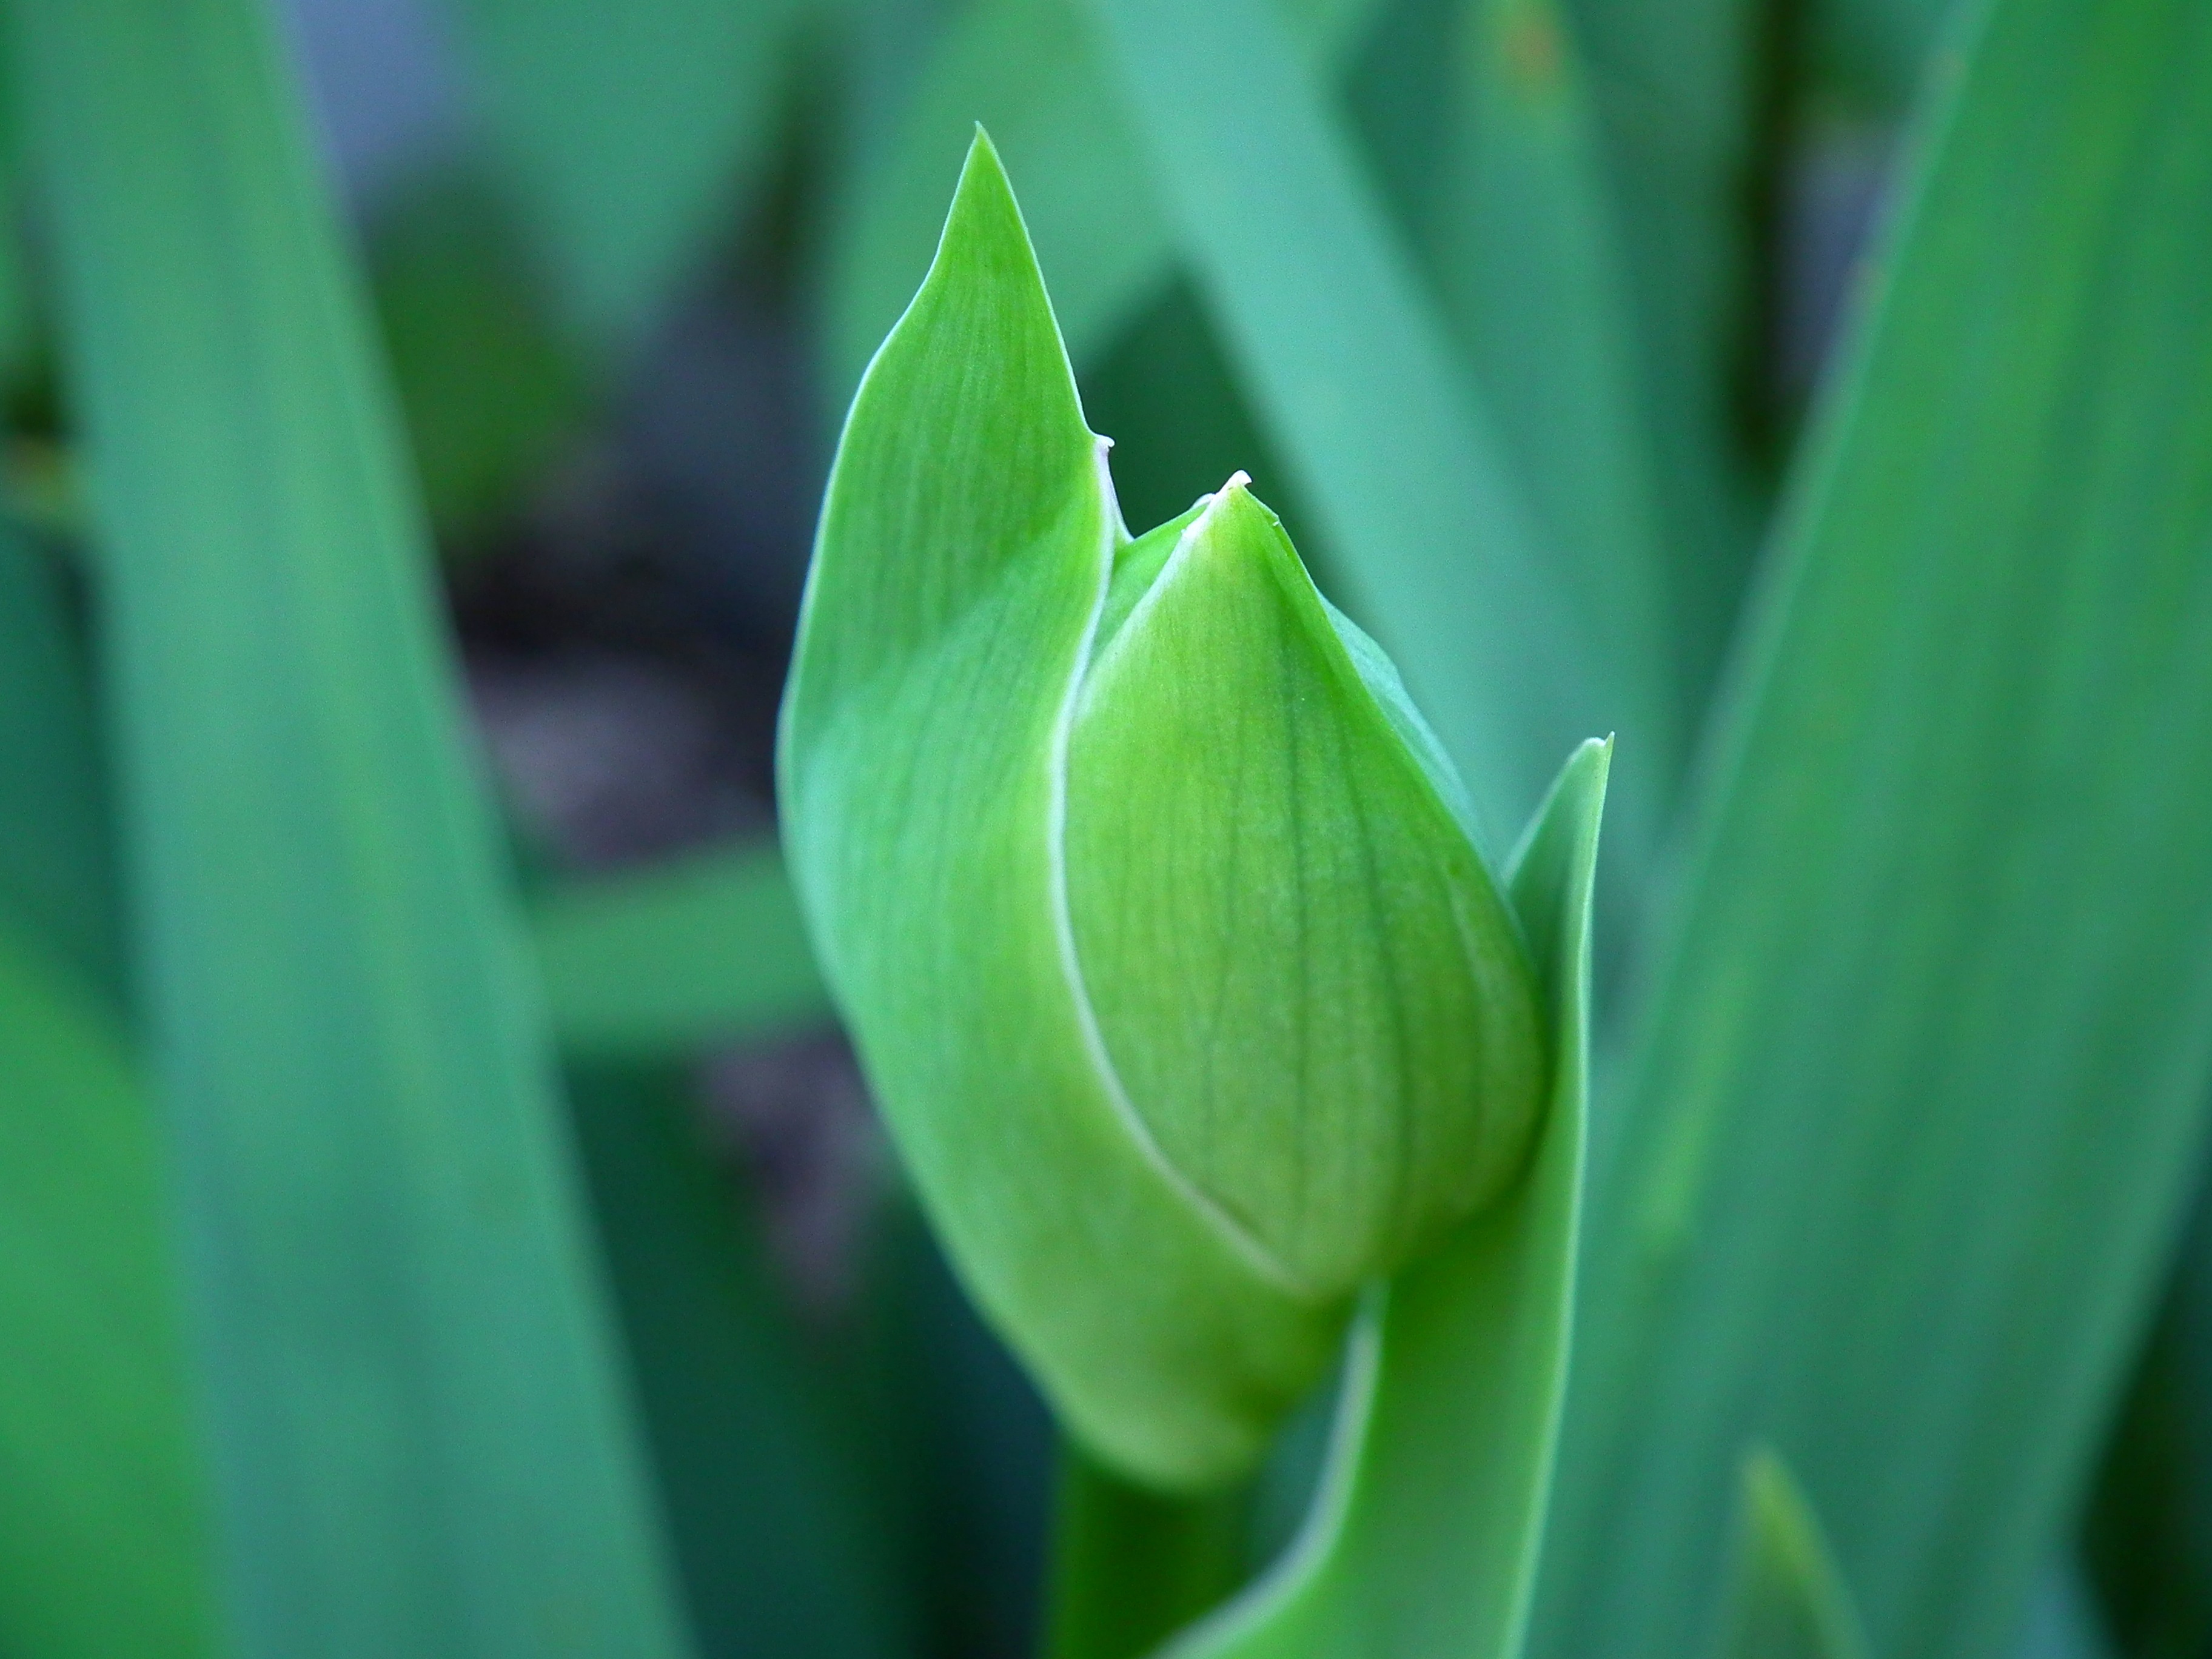
nature, grass, plant, photography, leaf, flower, petal, bloom, spring, green, botany, garden, sacred lotus, aquatic plant, flora, flowers, flower bed, close up, sheet, leaves, grey, iris, bud, arum, macro photography, greens, green leaves, flowering plant, plant stem, land plant